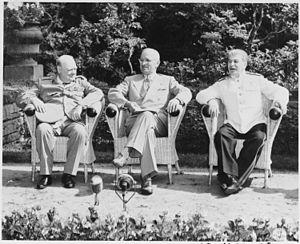
Chronologie de la Seconde Guerre mondiale
Chronologie de la Seconde Guerre mondiale - septembre 1939 / septembre 1945.
Potsdam peut signifier :
On entend par coalition anti-Hitler l’alliance militaire entre les trois grandes puissances alliées que sont l’Union soviétique, le Royaume-Uni et plus tard les États-Unis en réponse aux assauts militaires menés par les forces de l’axe que sont le Reich allemand, le Royaume d’Italie et l’Empire du Japon pendant la Seconde Guerre mondiale.
Le mythe d'une Wehrmacht aux mains propres, ou la légende de la Wehrmacht propre, est la thèse selon laquelle l'armée du Troisième Reich, la Wehrmacht, était une institution apolitique, comme la Reichswehr de la république de Weimar, à laquelle elle a succédé, et était innocente des crimes de guerre et des crimes contre l'humanité qu'elle a commis et qui sont niés ou relativisés. Selon cette théorie, les militaires allemands se seraient comportés de façon honorable, comme leurs adversaires des armées alliées. Le mythe met en avant les succès militaires de la Werhmacht et la glorification du soldat allemand pour ses valeurs de courage et de discipline.
Le château de Cecilienhof est le dernier château prussien construit sous le règne de la maison de Hohenzollern pour servir de résidence au couple princier, Kronprinz Guillaume de Prusse et son épouse la princesse Cécilie de Mecklembourg-Schwerin. Situé à Potsdam à côté de Berlin, près du bord du Jungfernsee, l'ensemble des bâtiments fut édifié entre 1913 et 1917 sur la base des plans de l'architecte Paul Schultze-Naumburg.